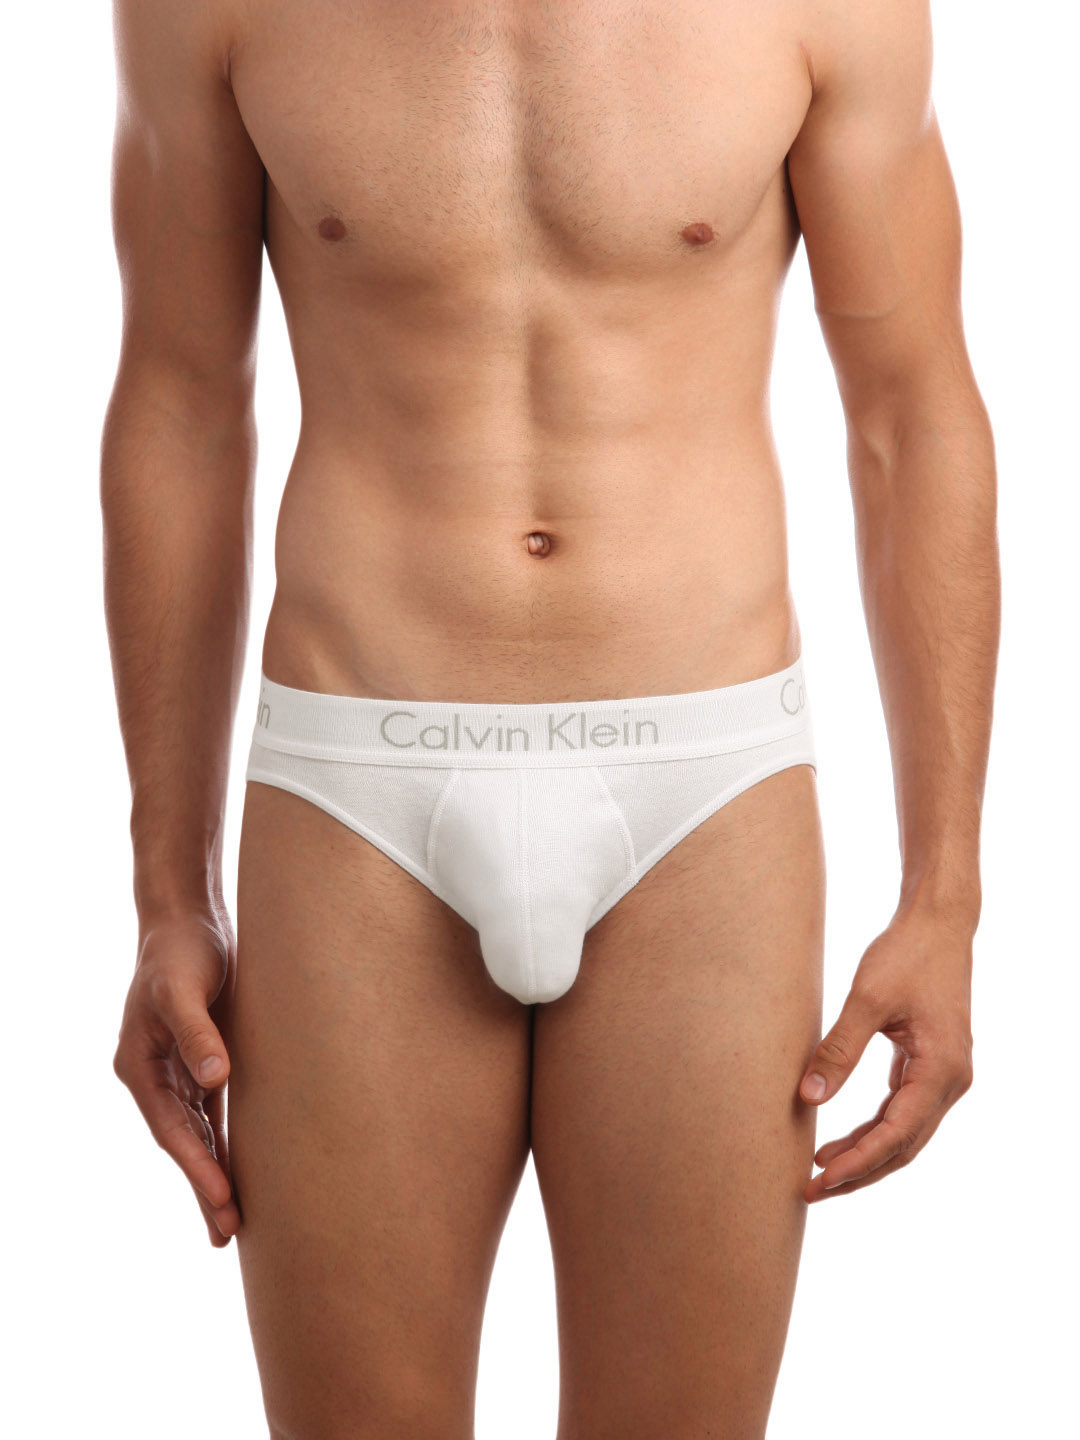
Calvin Klein Men White Brief
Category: Apparel / Innerwear / Briefs
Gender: Men
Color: White
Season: Summer 2016
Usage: Casual